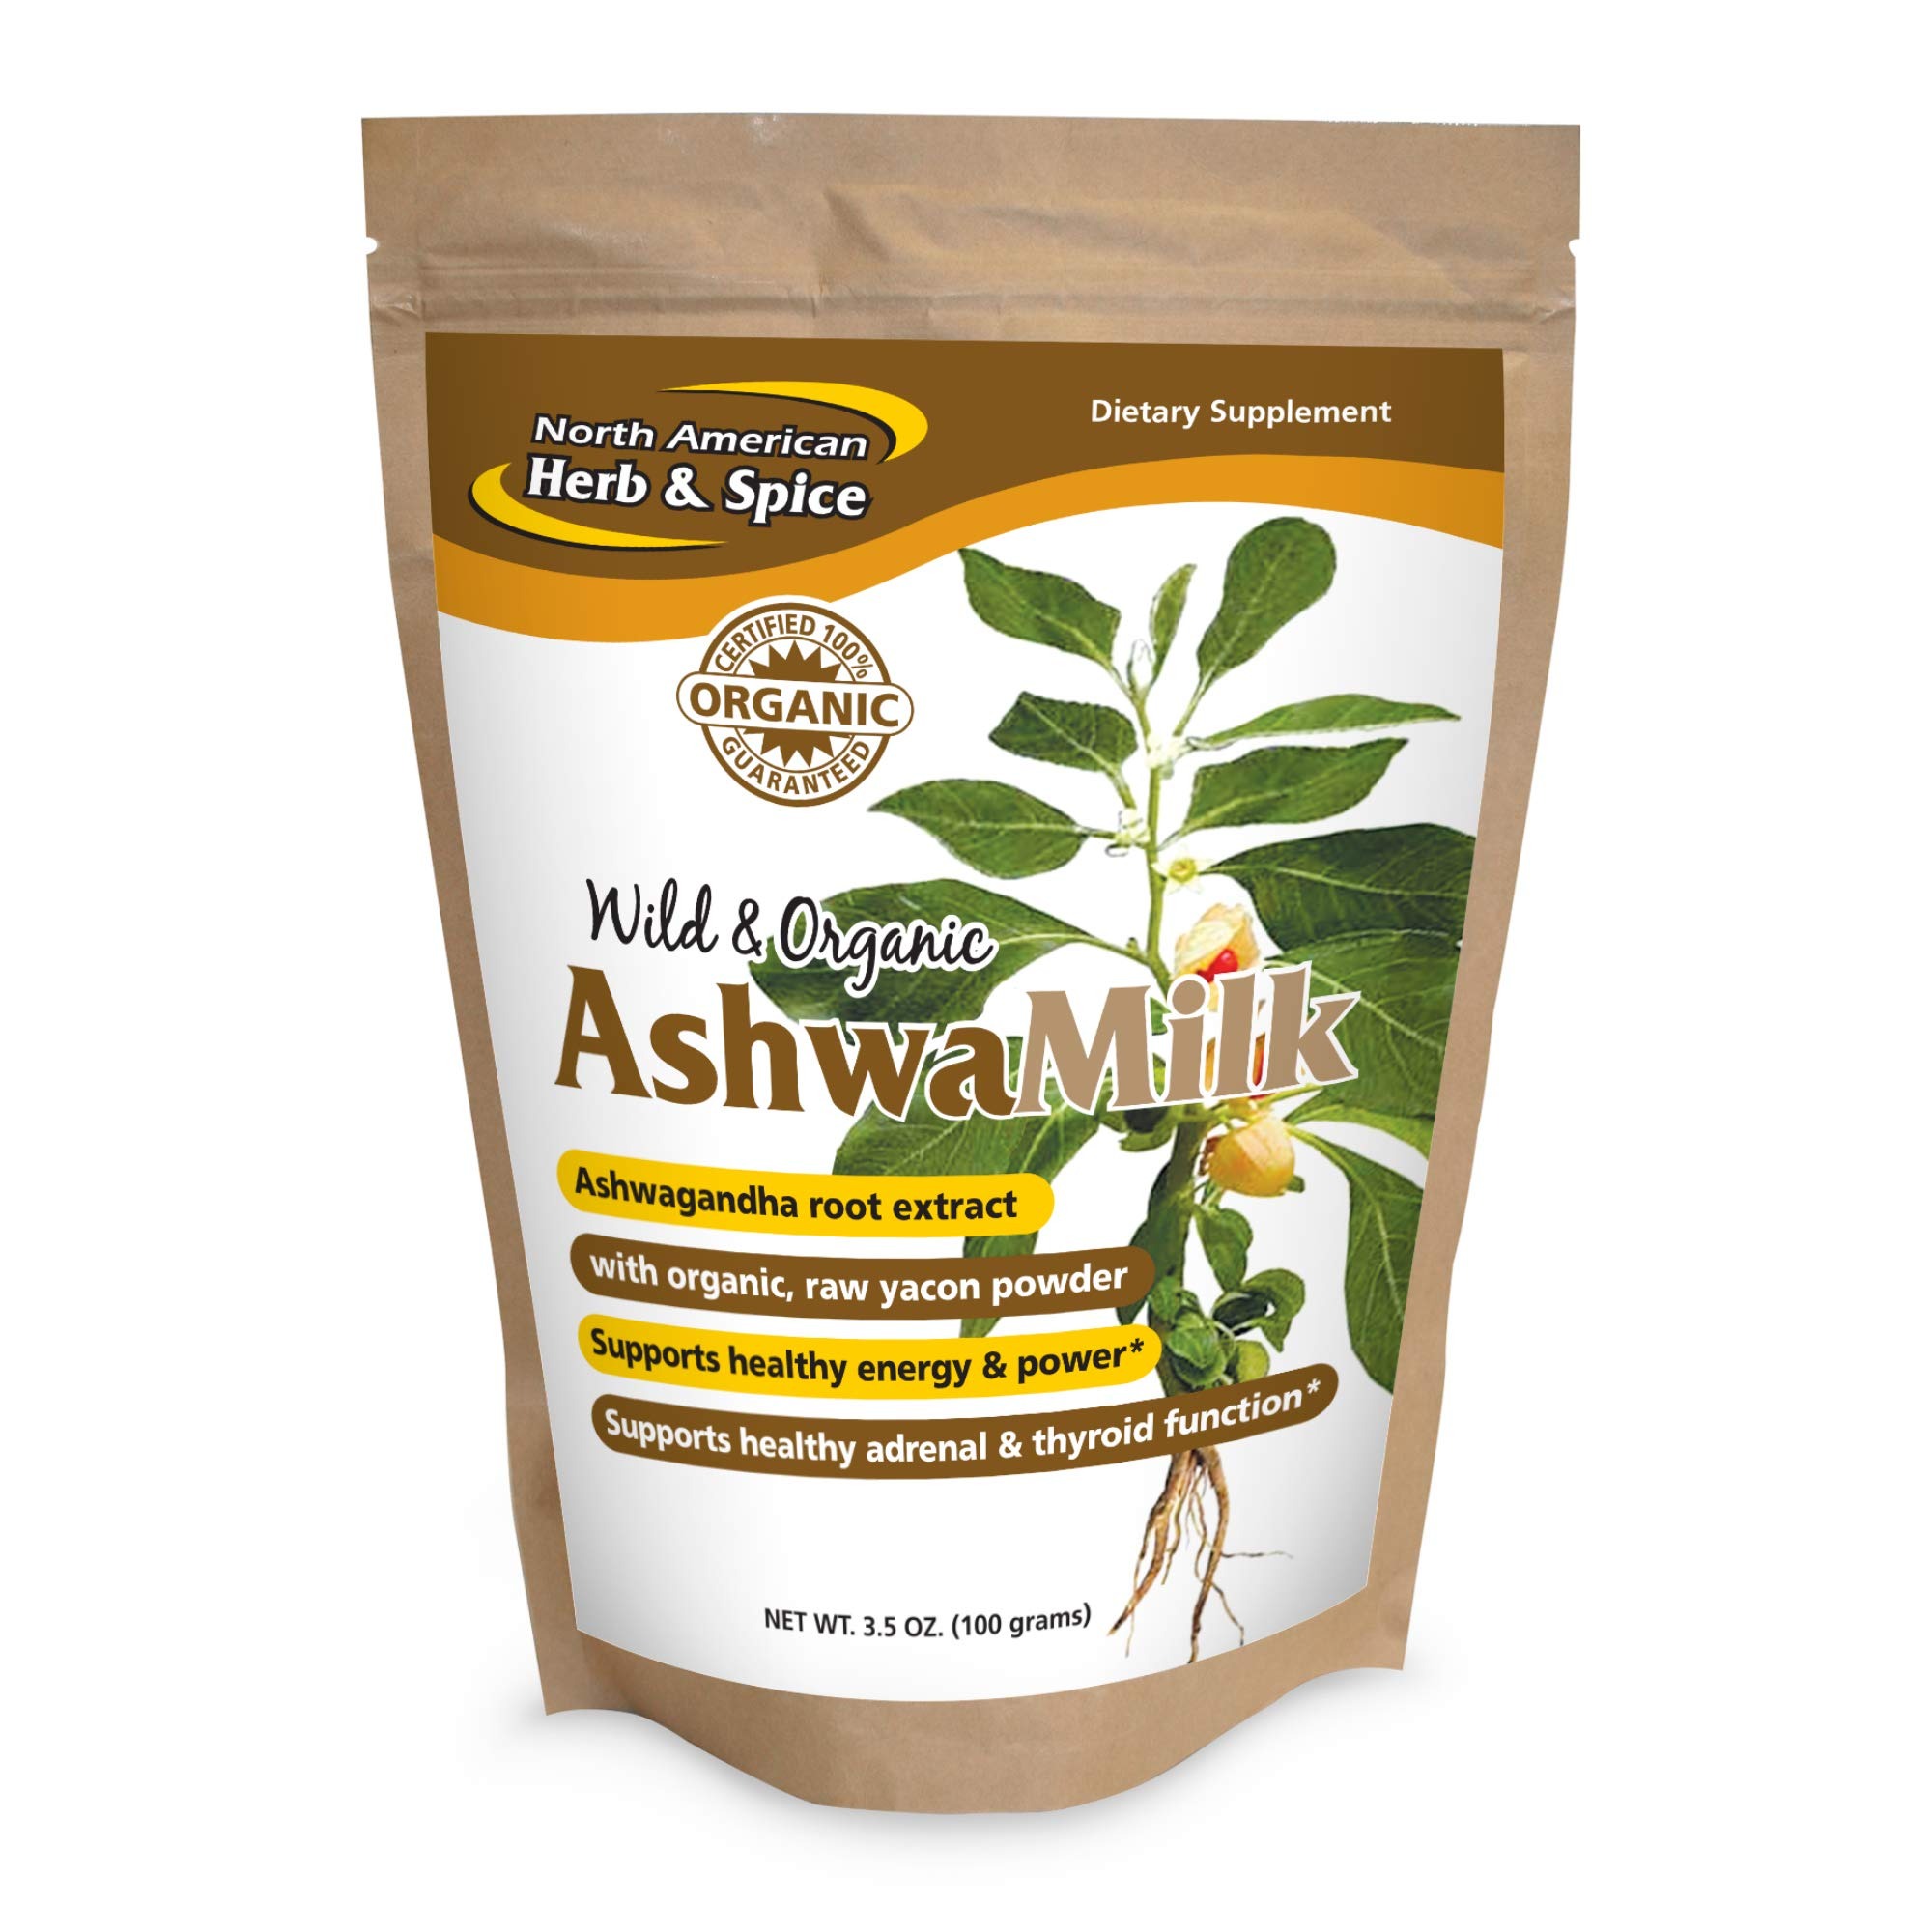
Item Name: NORTH AMERICAN HERB & SPICE AshwaMilk - 3.5 oz. - Ashwagandha Root Extract, Yacon Powder - Supports Energy, Stamina, Healthy Adrenal & Thyroid Function - Non-GMO - 36 Servings
Value: 1.0
Unit: Count

Price: 27.42